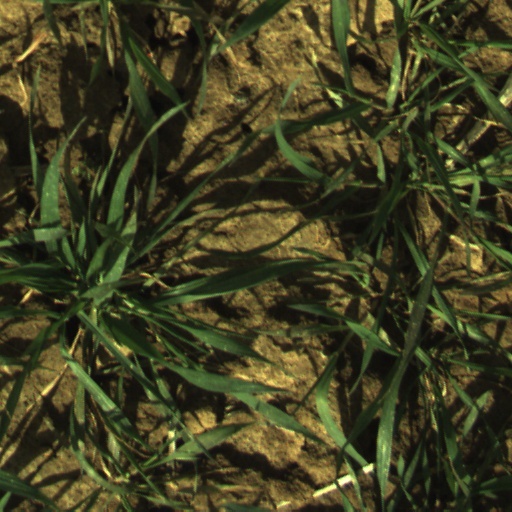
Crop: wheat